Pavlovsk constituency

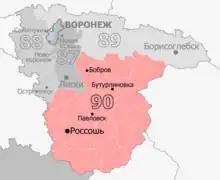
Constituency boundaries from 2016 to 2026

The Pavlovsk constituency (No.90) is a Russian legislative constituency in Voronezh Oblast. The constituency covers rural central and southern Voronezh Oblast.